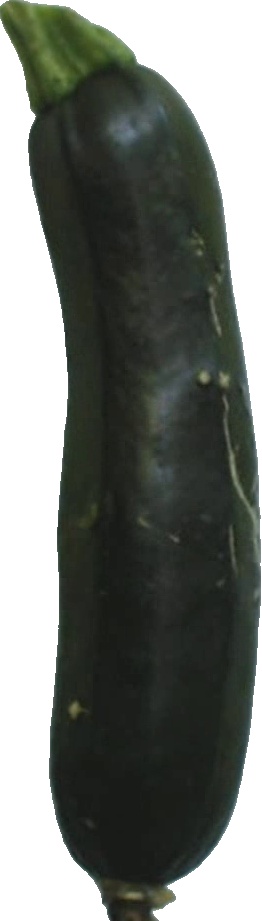
Label: zucchini_dark_1